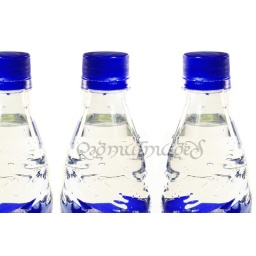
Bottle of mineral water in white background